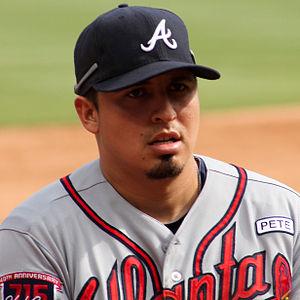
Ramiro Gauna Peña est un joueur d'utilité des Padres de San Diego de la Ligue majeure de baseball.